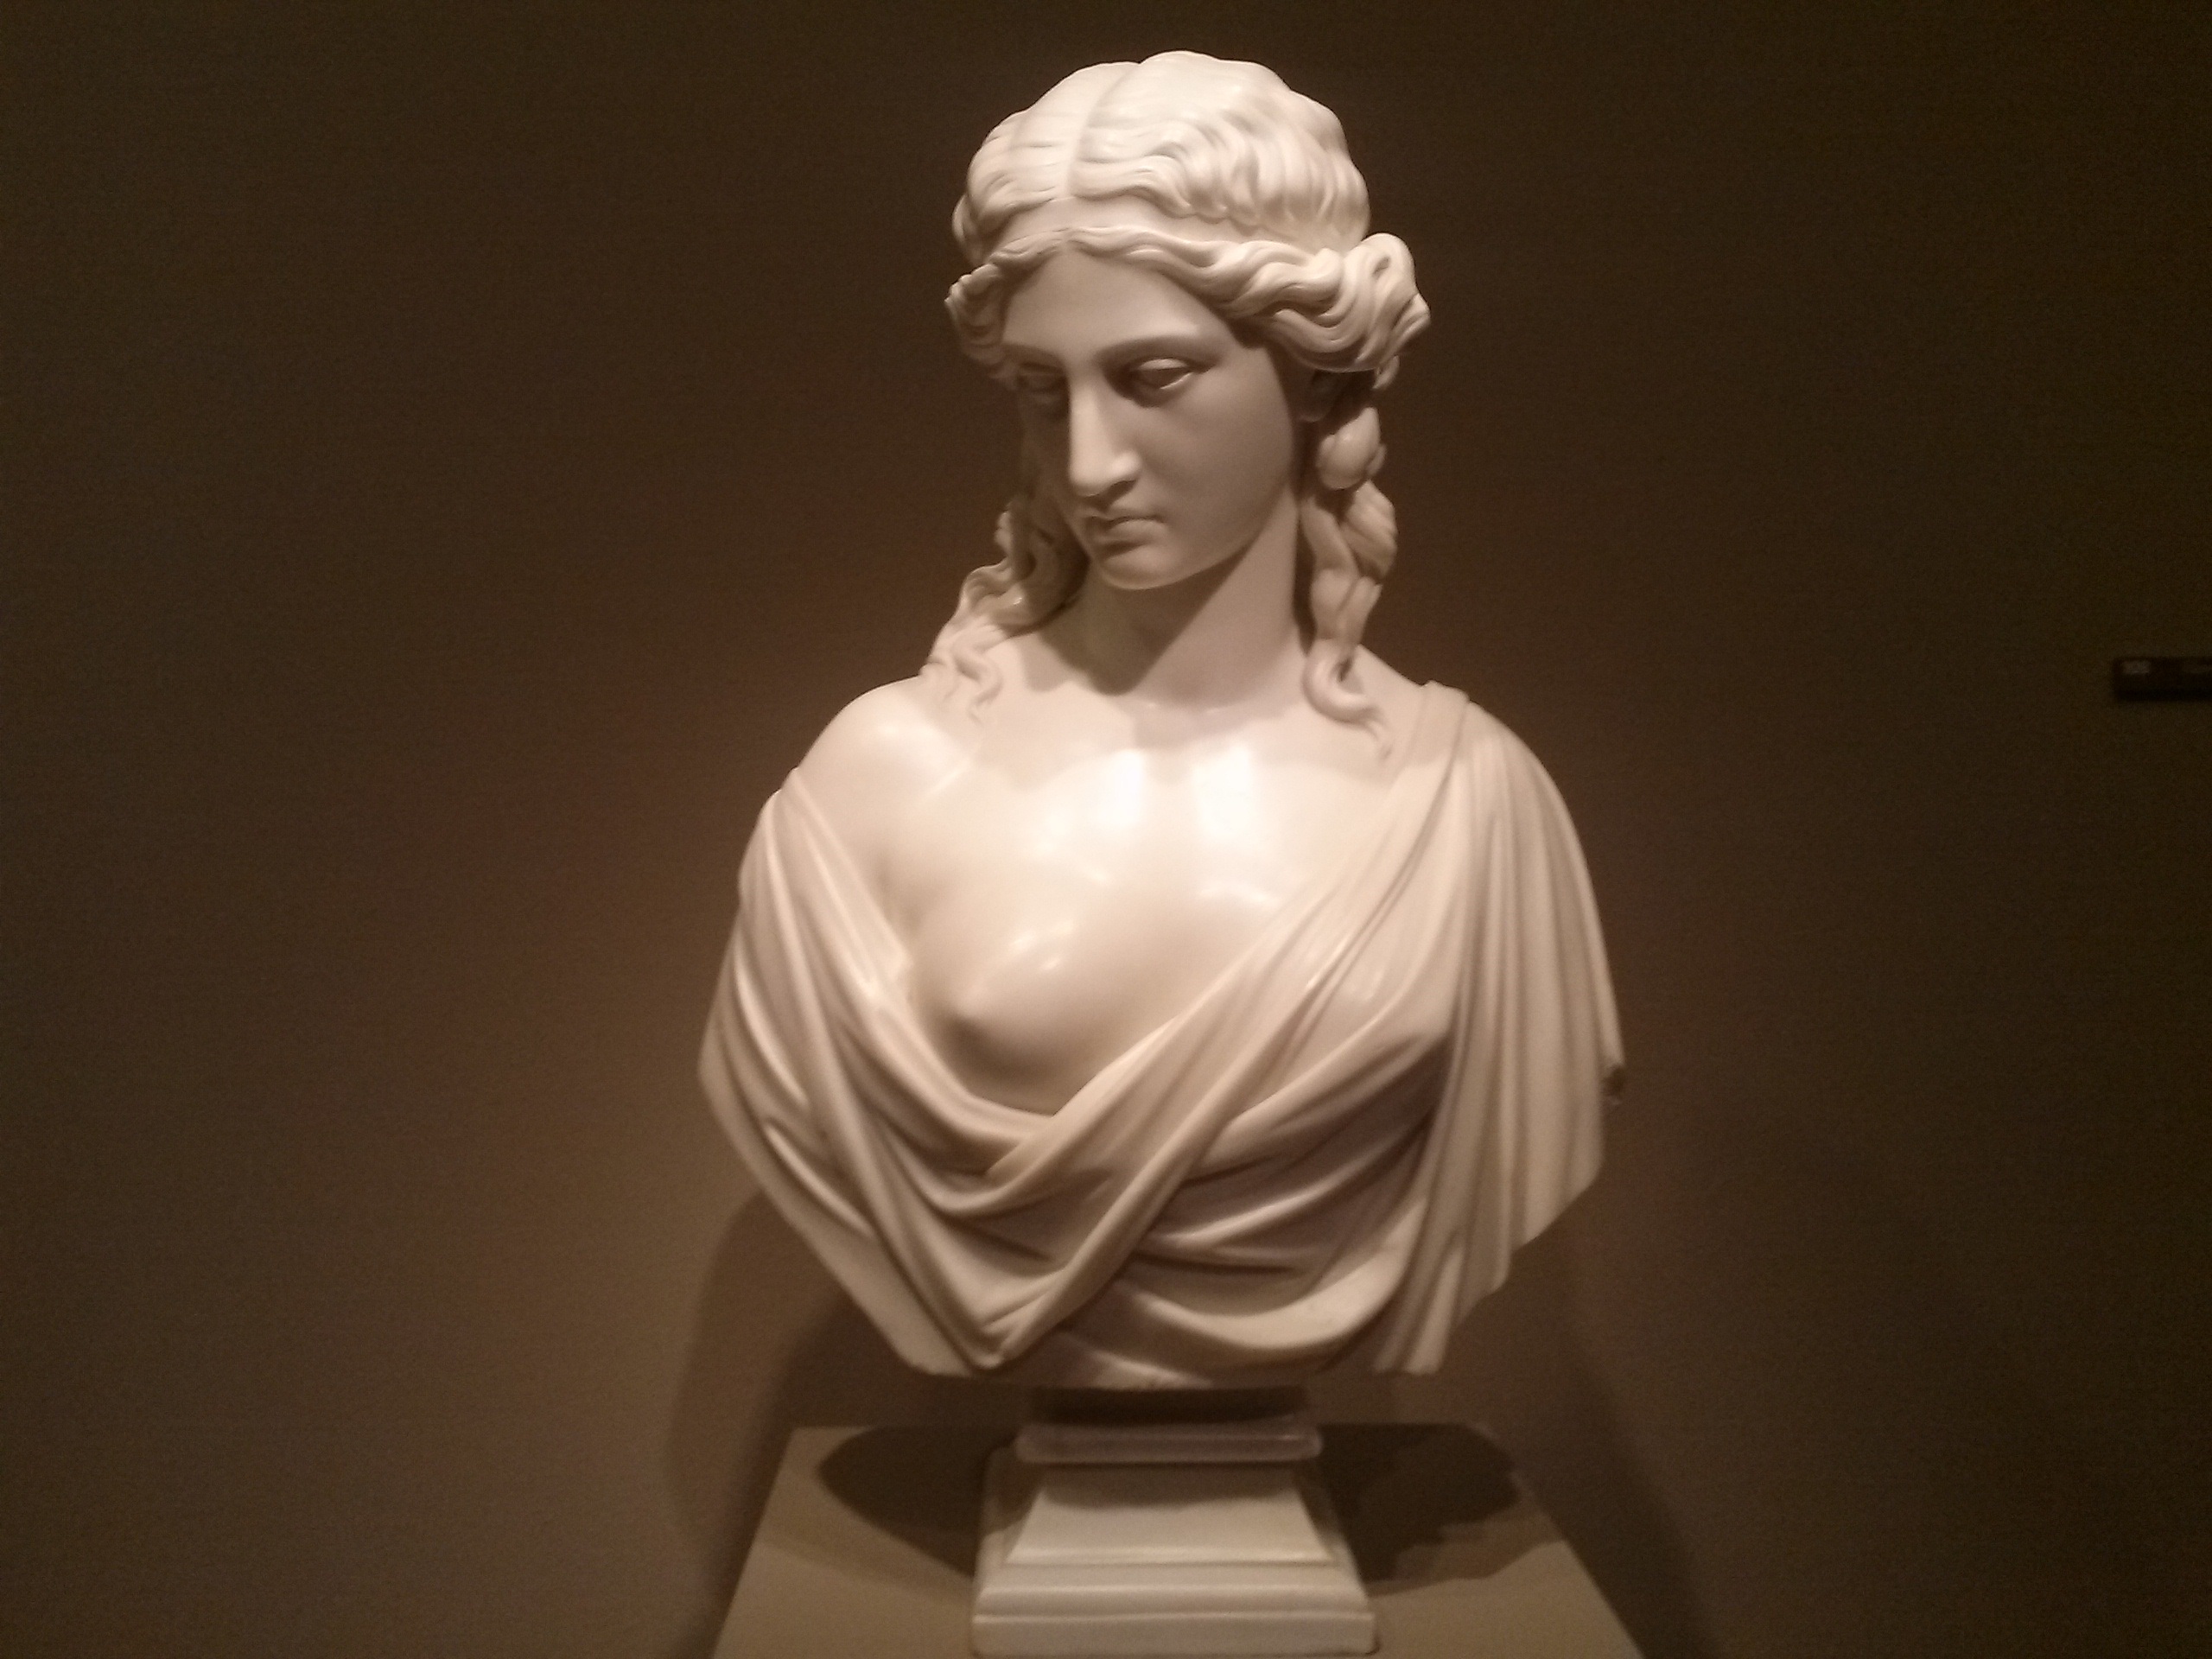
monument, statue, decoration, collection, museum, sculpture, art, gallery, exhibition, art gallery, nonbuilding structure, classical sculpture